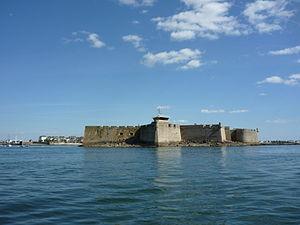
La Citadelle de Port-Louis est une citadelle construite au XVIᵉ siècle par les Espagnols, puis modifiée au XVIIᵉ siècle par les Français. Elle est située dans la ville de Port-Louis en France, et ferme l'accès de la rade de Lorient. Elle abrite actuellement un musée de la compagnie des Indes, le musée national de la Marine et des annexes consacrées au sauvetage en mer.